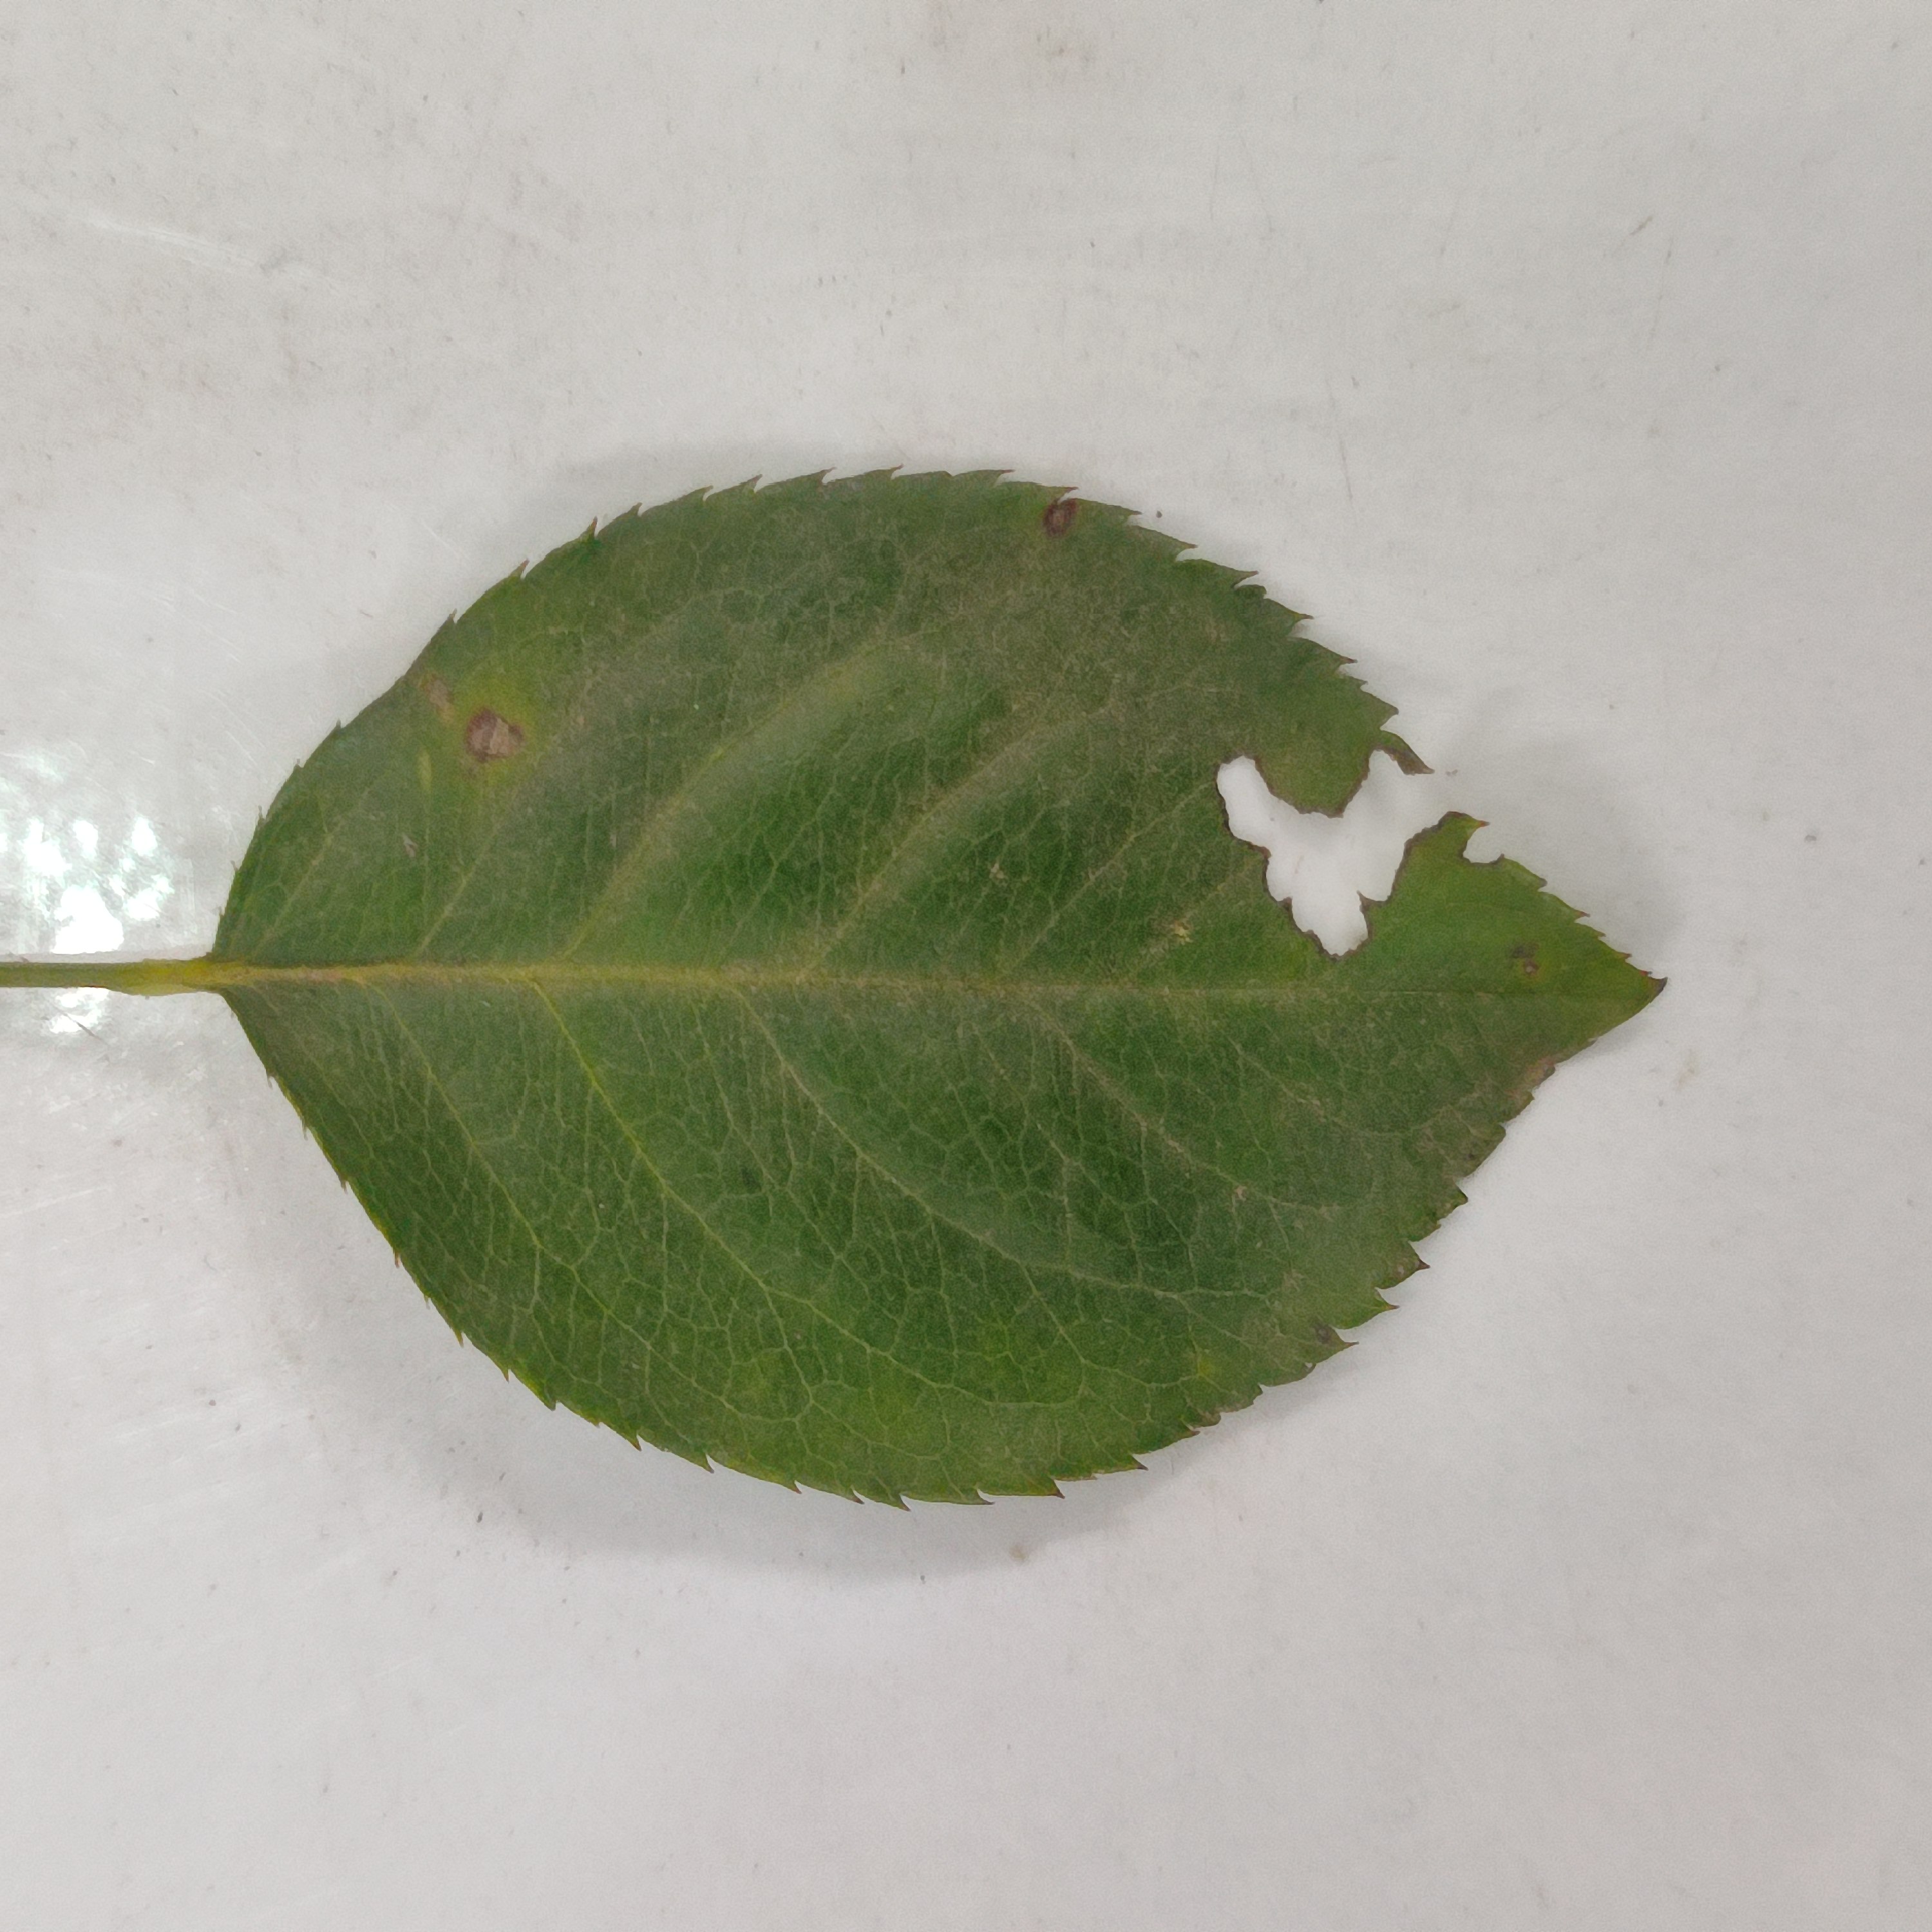
Label: Insect Hole